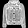
Label: Coat